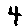
Label: 4